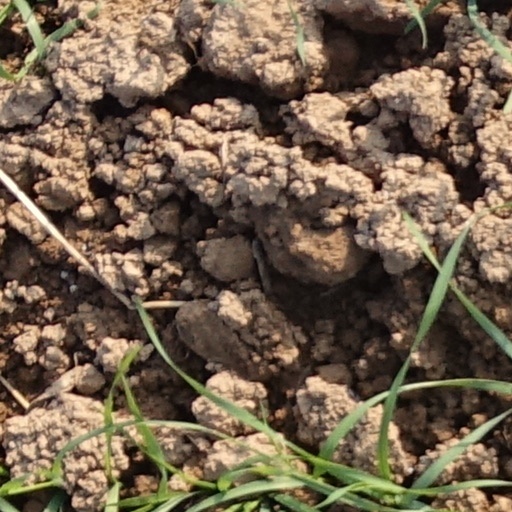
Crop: wheat